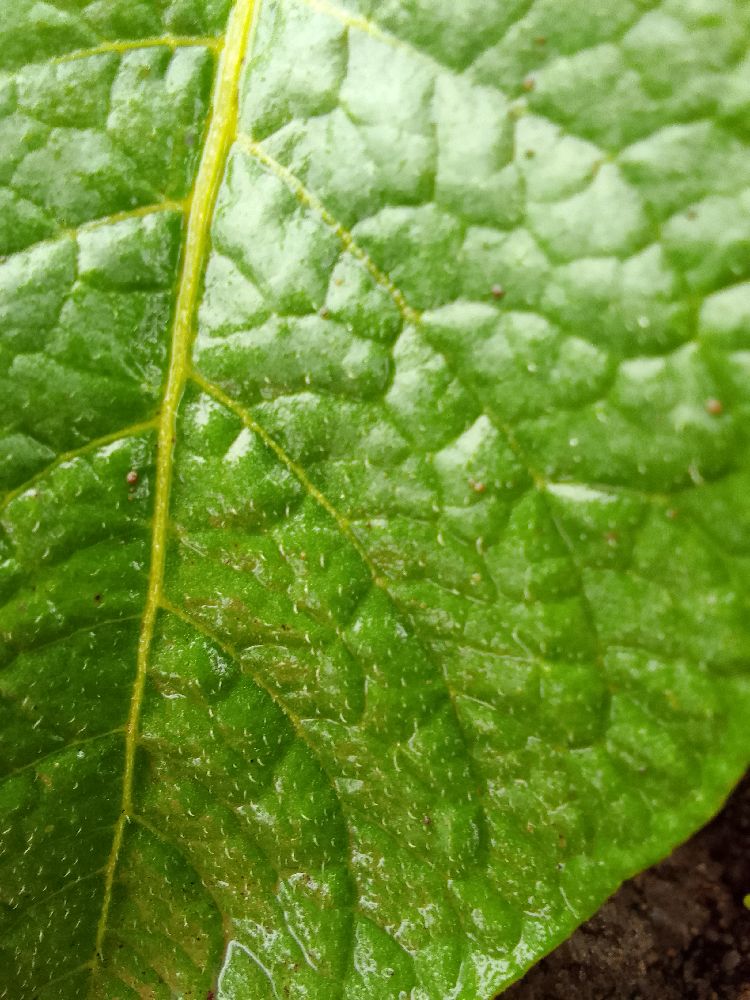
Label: Healthy